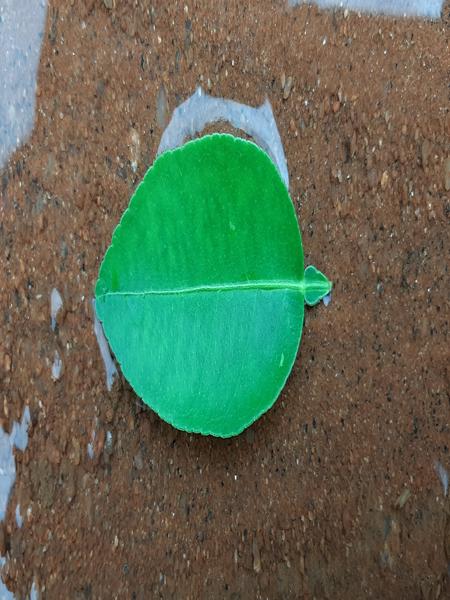
Plant: Lemon